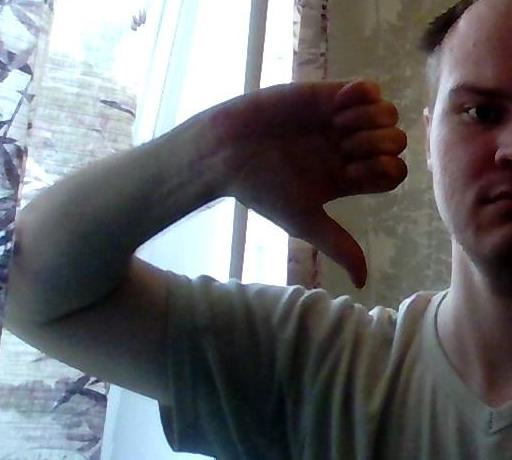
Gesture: dislike